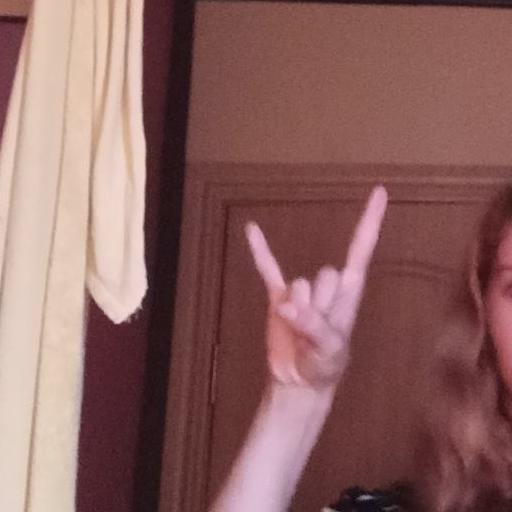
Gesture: rock